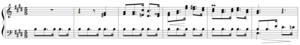
Une mesure à cinq temps est une mesure dont le numérateur est cinq, ce qui indique qu'il y a cinq unités de durée dans la mesure Elle peut se présenter sous deux formes :
Le zortziko désigne, dans la culture du Pays basque, une forme poétique traditionnelle illustrée par les bertsolari et une danse caractéristique mesurée à cinq temps.